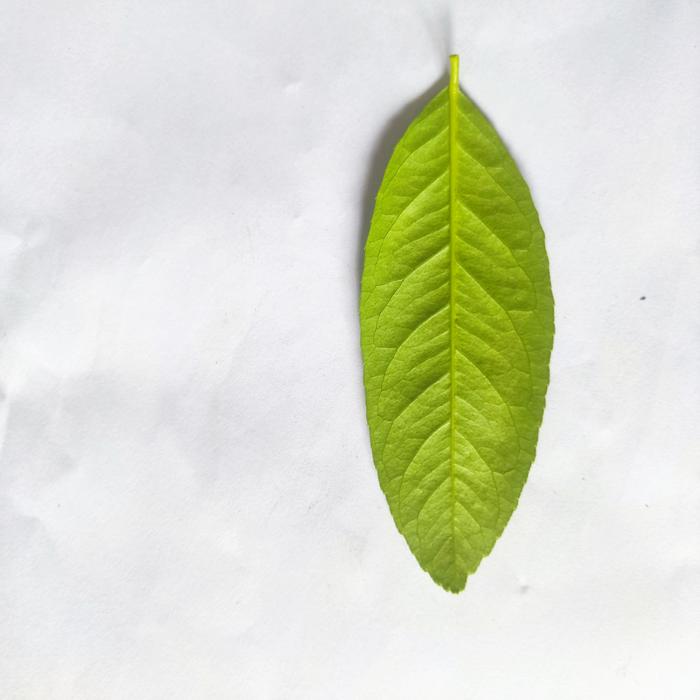
Crop: Lemon
Leaf condition: Healthy_Leaf